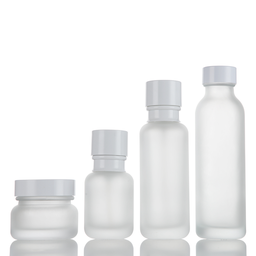
Label: glass